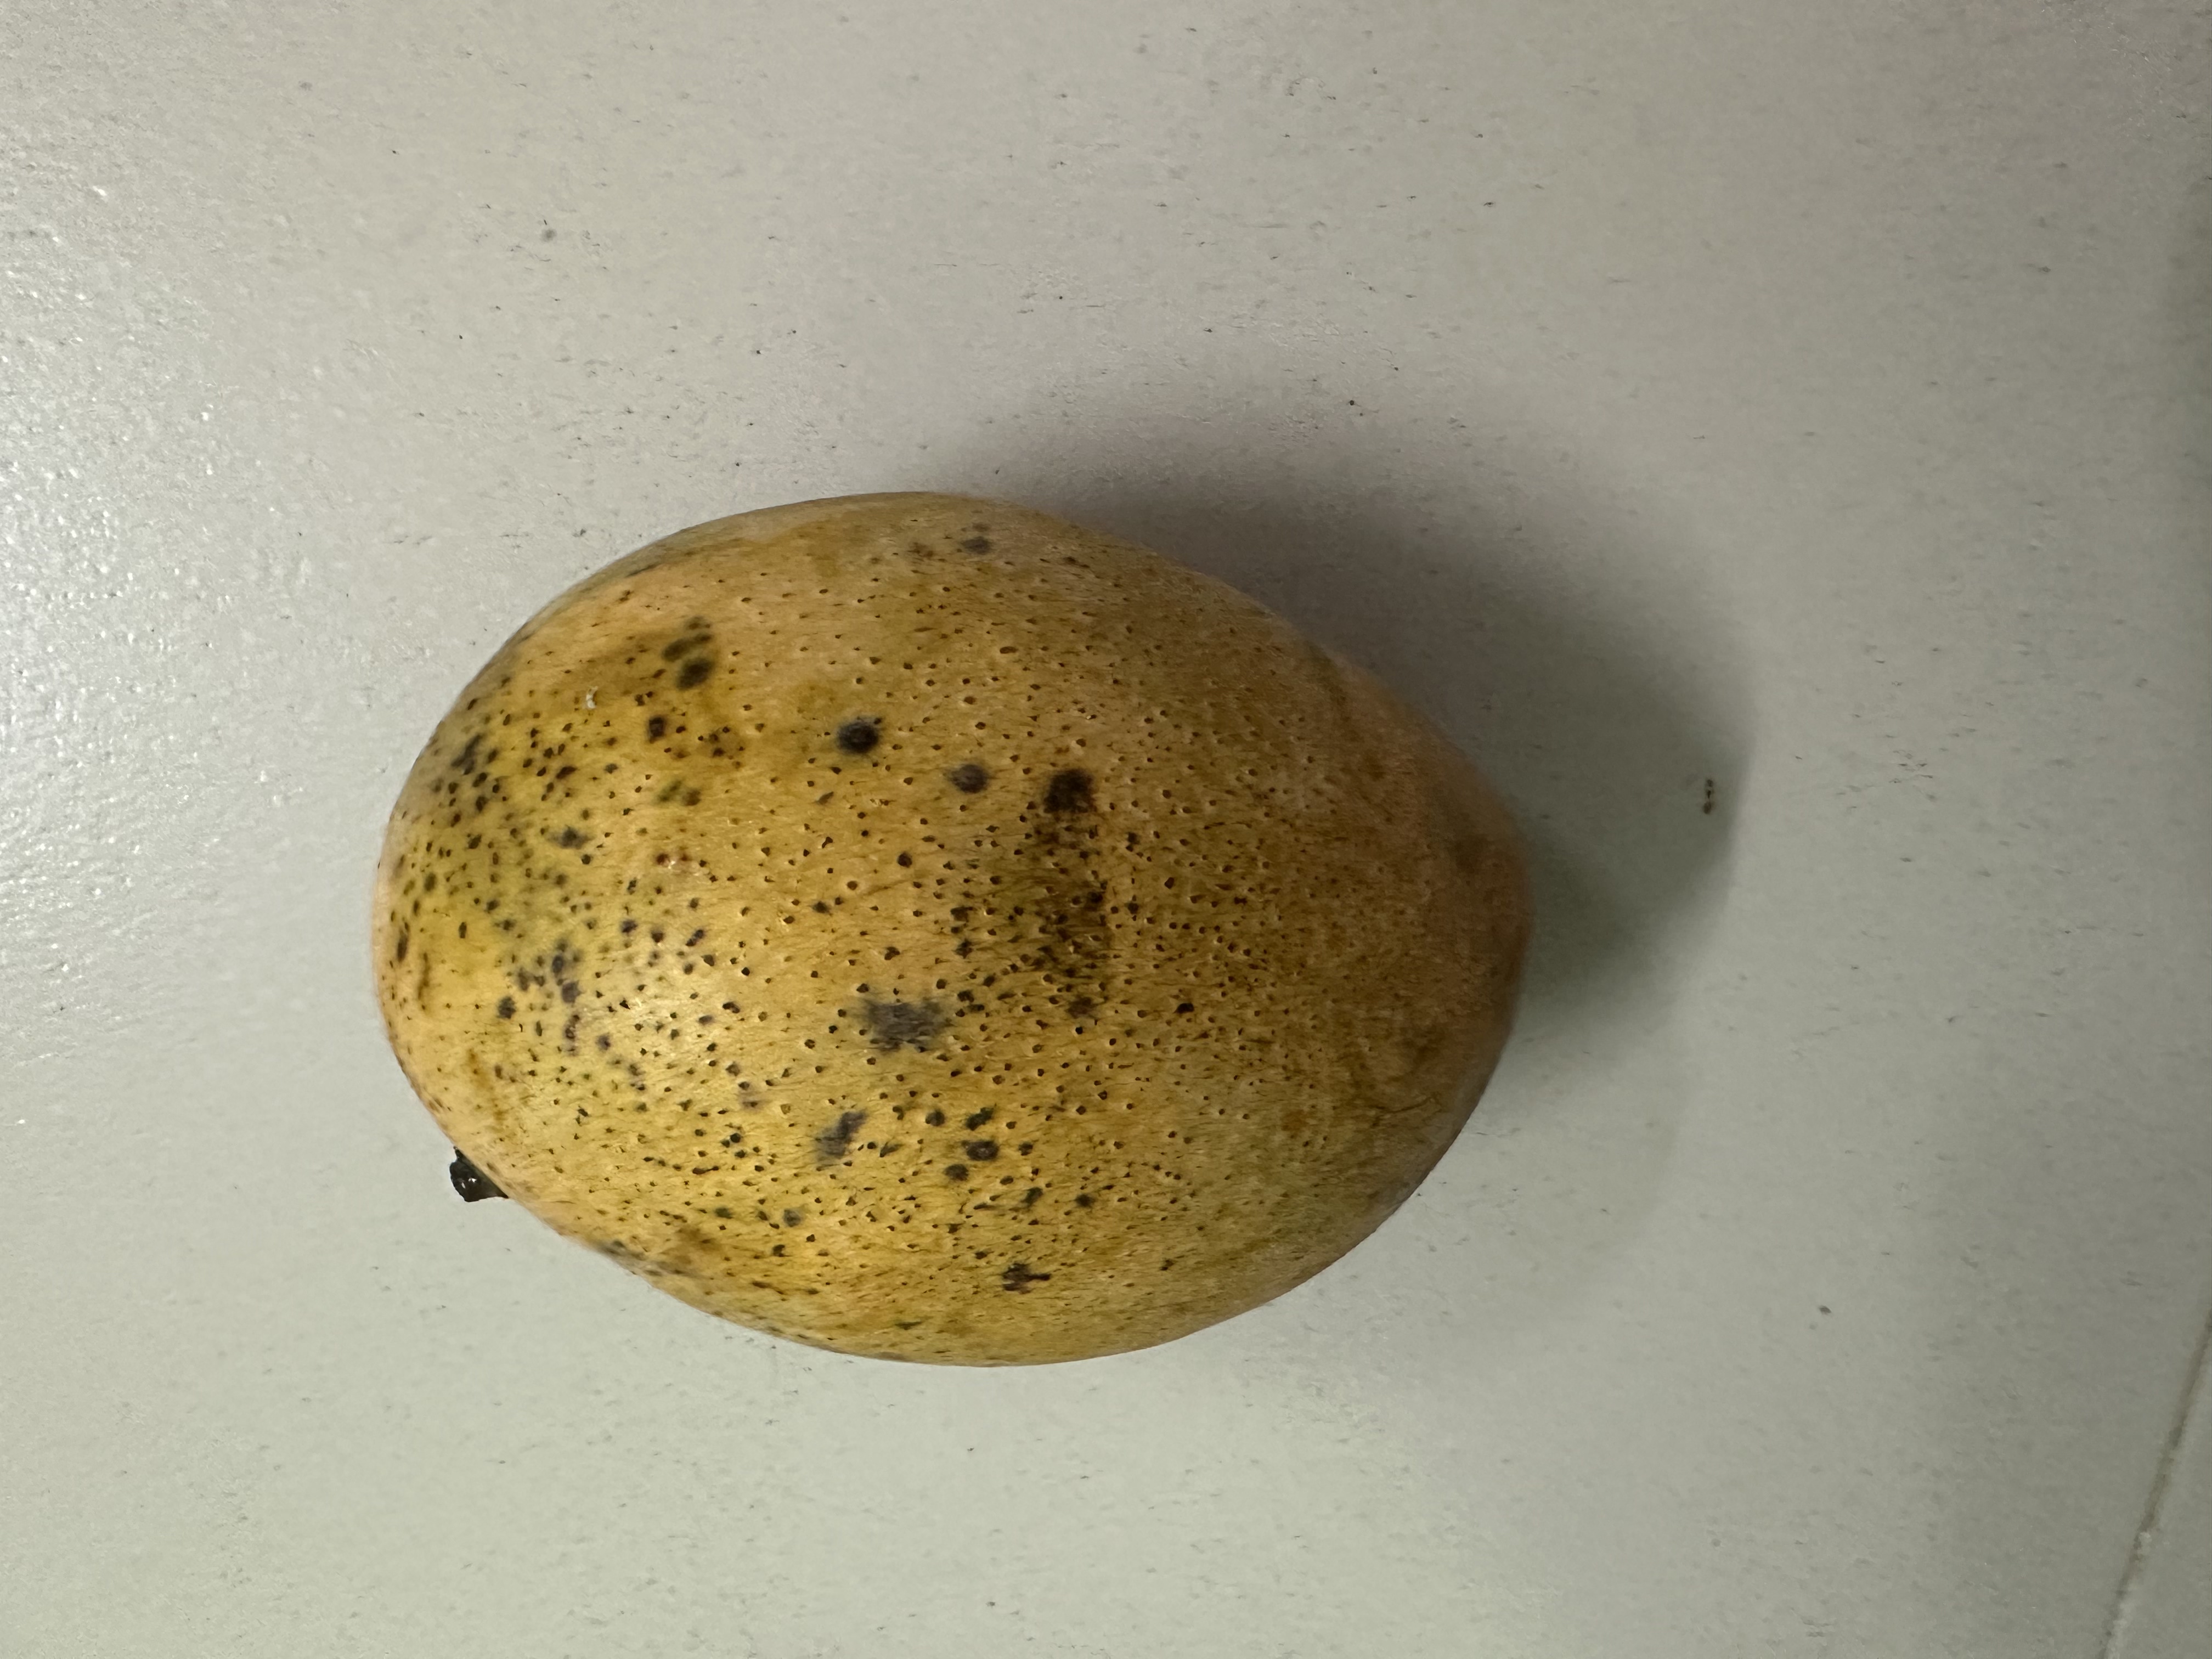
Mango variety: Mollika